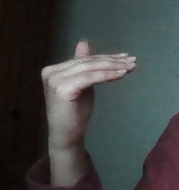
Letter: khaa